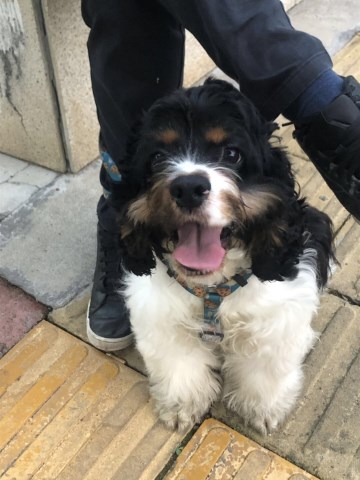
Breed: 286-n000111-cocker_spaniel